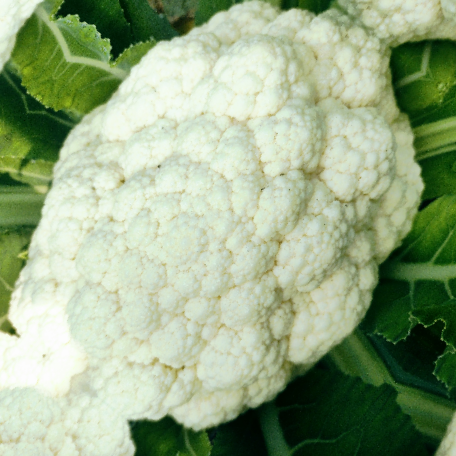
Label: Disease Free